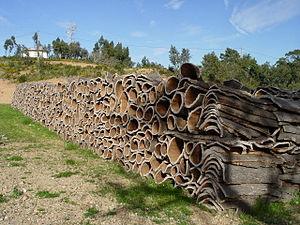
Le Portugal, en forme longue la République portugaise, en portugais : República Portuguesa, est un pays d'Europe du Sud, membre de l'Union européenne, situé dans l'Ouest de la péninsule Ibérique. Délimité au nord et à l'est par l'Espagne puis au sud et à l'ouest par l'océan Atlantique, il est le pays le plus occidental de l'Europe continentale. Il comprend également les archipels des Açores et de Madère, deux régions autonomes situées dans le nord de l'océan Atlantique, pour une superficie totale de 92 090 km². Membre fondateur de l'OTAN, le Portugal est étroitement lié politiquement et militairement avec l'ensemble des autres pays occidentaux. Il est également membre de l’OCDE, de l'ONU, du conseil de l'Europe et de l’espace Schengen et est l'un des pays fondateurs de la zone euro. Le Portugal entretient en outre d'importantes relations avec l'Espagne et la France, l'Allemagne, le Royaume-Uni et l'Italie, qui sont ses cinq plus importants partenaires commerciaux.
Le liège est un produit agricole et un matériau présent dans l'écorce de quelques arbres, et notamment celle du chêne-liège. Il protège l'arbre des insectes, du froid et des intempéries tout en lui permettant de respirer, par de minces canaux appelés lenticelles. L’arbre chêne-liège est un puits de carbone d’autant plus efficace que l’arbre est exploité à produire du liège.
Le Chêne-liège, est un arbre à feuilles persistantes du genre Quercus, famille des Fagacées. Il est exploité pour son écorce qui fournit le liège. Il est parfois appelé le Corcier, le Surier ou Suve.